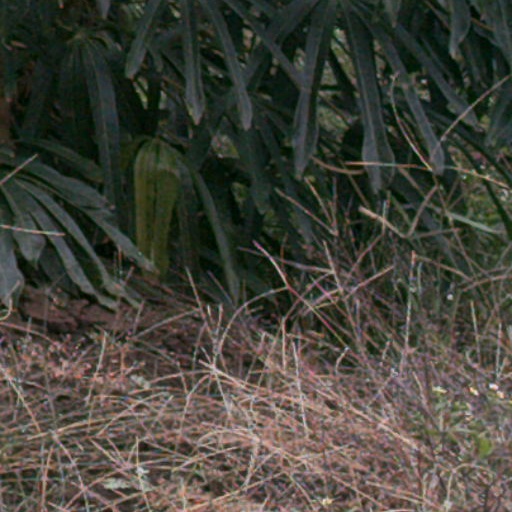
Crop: cassava